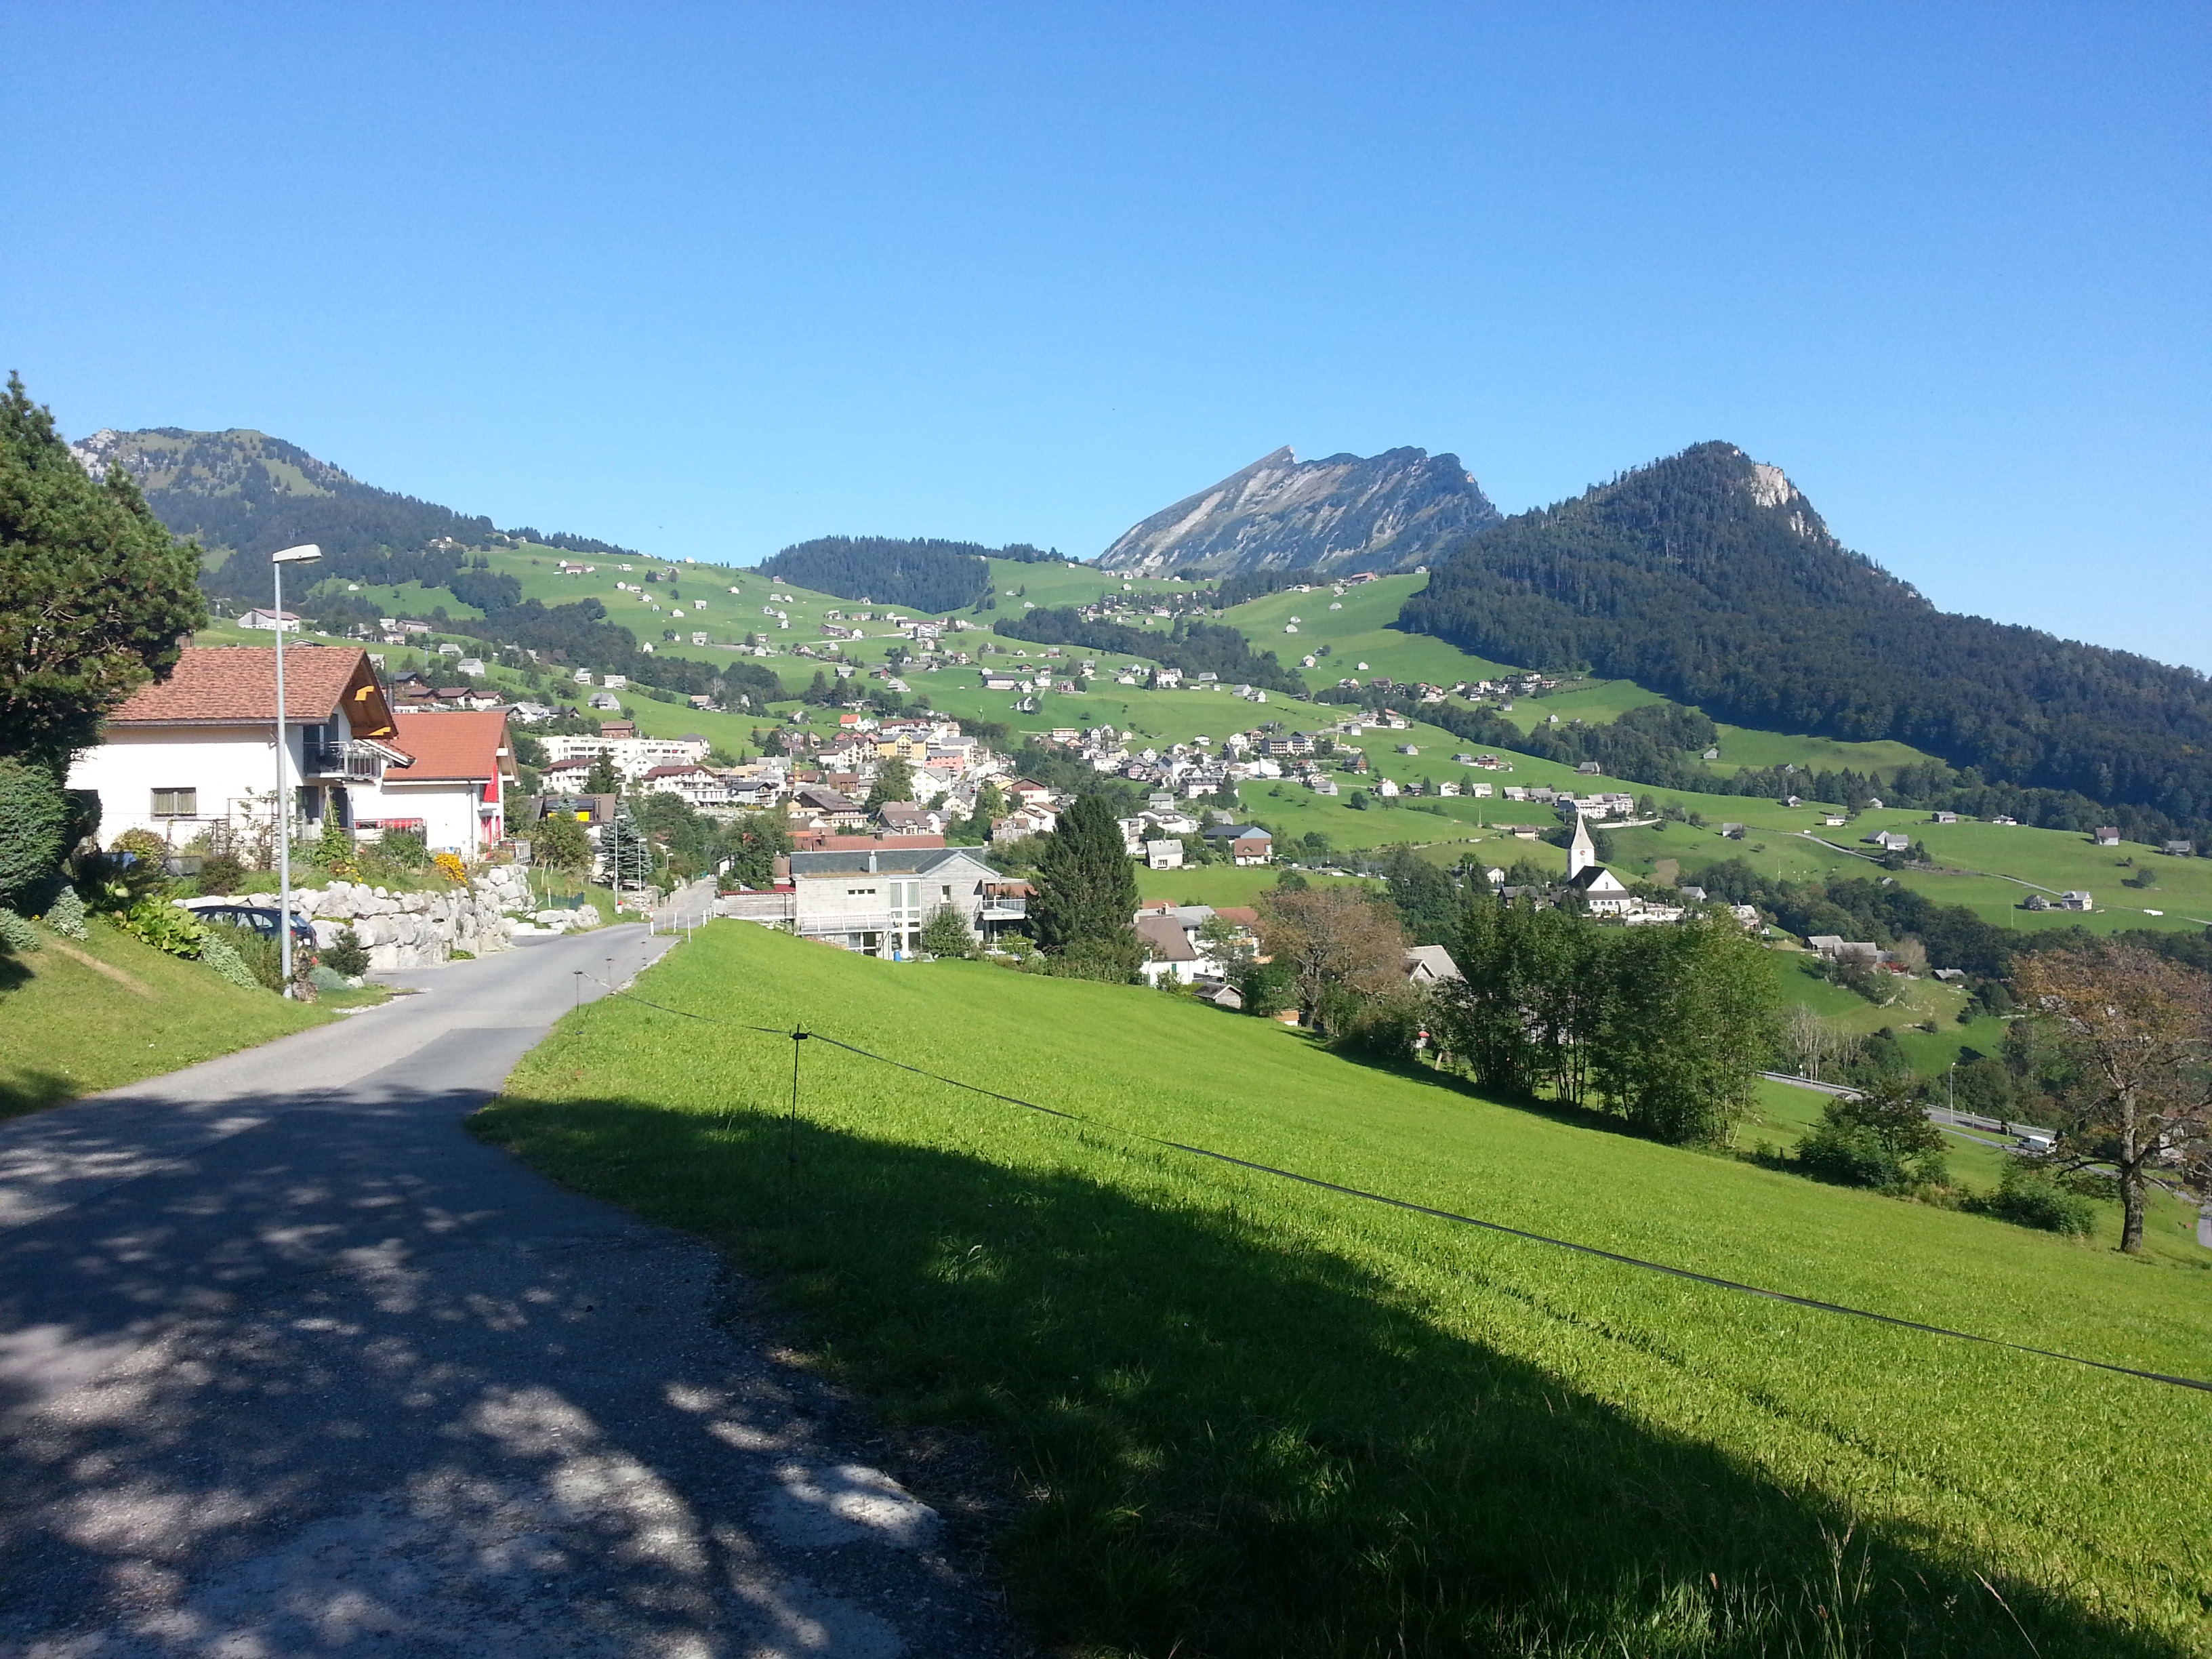
landscape, mountain, farm, meadow, hill, valley, mountain range, village, highland, ridge, alps, plateau, switzerland, estate, rural area, mountain pass, geographical feature, mountainous landforms, amden, leistchamm, chapf